Del Norte, Colorado

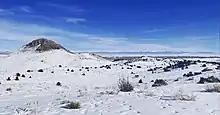
Winter time on the Pronghorn Trail just south of Del Norte, looking east towards 'D' Mountain, the Sangres, and the Sand Dunes.

Like most places in the San Luis Valley, Del Norte is generally categorized in a semi-arid or a high-altitude desert climate. Precipitation is the main factor that determines this classification year-to-year, as it can fluctuate from as many as 10-12 inches annually in a wetter year, to 6 inches or less during a drought year. One reason precipitation varies greatly year-to-year is because the town is located in a rain shadow created by the San Juan Mountains. Because of this, precipitation is often determined by how strong and intense storm fronts are, and how these fronts move across the area. This explains why Wolf Creek Ski Area, located about 28 miles west of town, receives on average over 400 inches of snow per year, while Del Norte receives about 10% of that amount – about 40 inches of snow annually. Most precipitation falls in the form of rain or snow; hail and sleet are uncommon, but not unheard of. In general, one can expect in Del Norte to experience mild summers and cold winters, with spring and autumn varying between these. Springtime in the area generally includes gusty winds, and many of the year's strongest snowstorms actually happen during this season. Summer monsoons can hit the area as well, beginning in July and continuing through the end of September. During summer monsoons, the area generally experiences sunny mornings with clouds and storms moving in during the afternoon, and varying amounts of precipitation ranging from light drizzles of rain to brief, torrential downpours. Like most of Colorado, night time temperatures can drop quickly and intensely, because of the dry climate and the lack of moisture in the air.